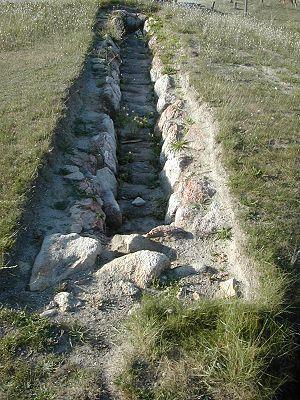
Four à chaux. Photo numérique prise à Meneham, hameaux de la commune de Kerlouan, Finistère, France. Four à chaux de type ancien, utilisé pour extraire la soude du goémon séché (voir Image:Wrack dried dscn1886.jpg). Le four photographié est parfois utilisé lors de fêtes folkloriques.
Meneham est un hameau de la commune de Kerlouan, dans le département français du Finistère. Tour à tour un lieu de vie de militaires, de douaniers puis de paysans-pêcheurs-goémoniers, le site est peu à peu déserté à partir des années 1950, avant de faire l'objet d'une campagne de restauration entre 2004 et 2009.